Orange County Transportation Authority

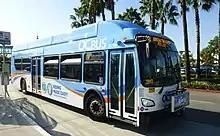
OC Bus on Route 29A at Buena Park station

OCTA's predecessor agency, the Orange County Transit District, was created in August 1972 by a referendum of county voters. It originally started as Santa Ana Transit, a small transit agency with five bus routes operating in Orange County. Santa Ana Transit later merged with other, smaller agencies throughout the county, eventually leading to the formation of OCTD. The routing system was formed over the course of about 15 years and was held in place until the formation of OCTA.